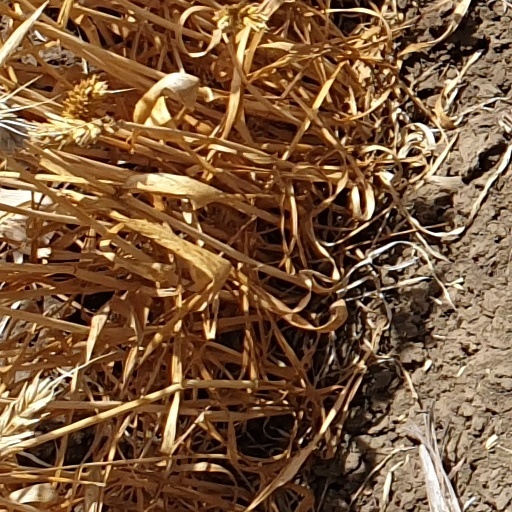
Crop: wheat